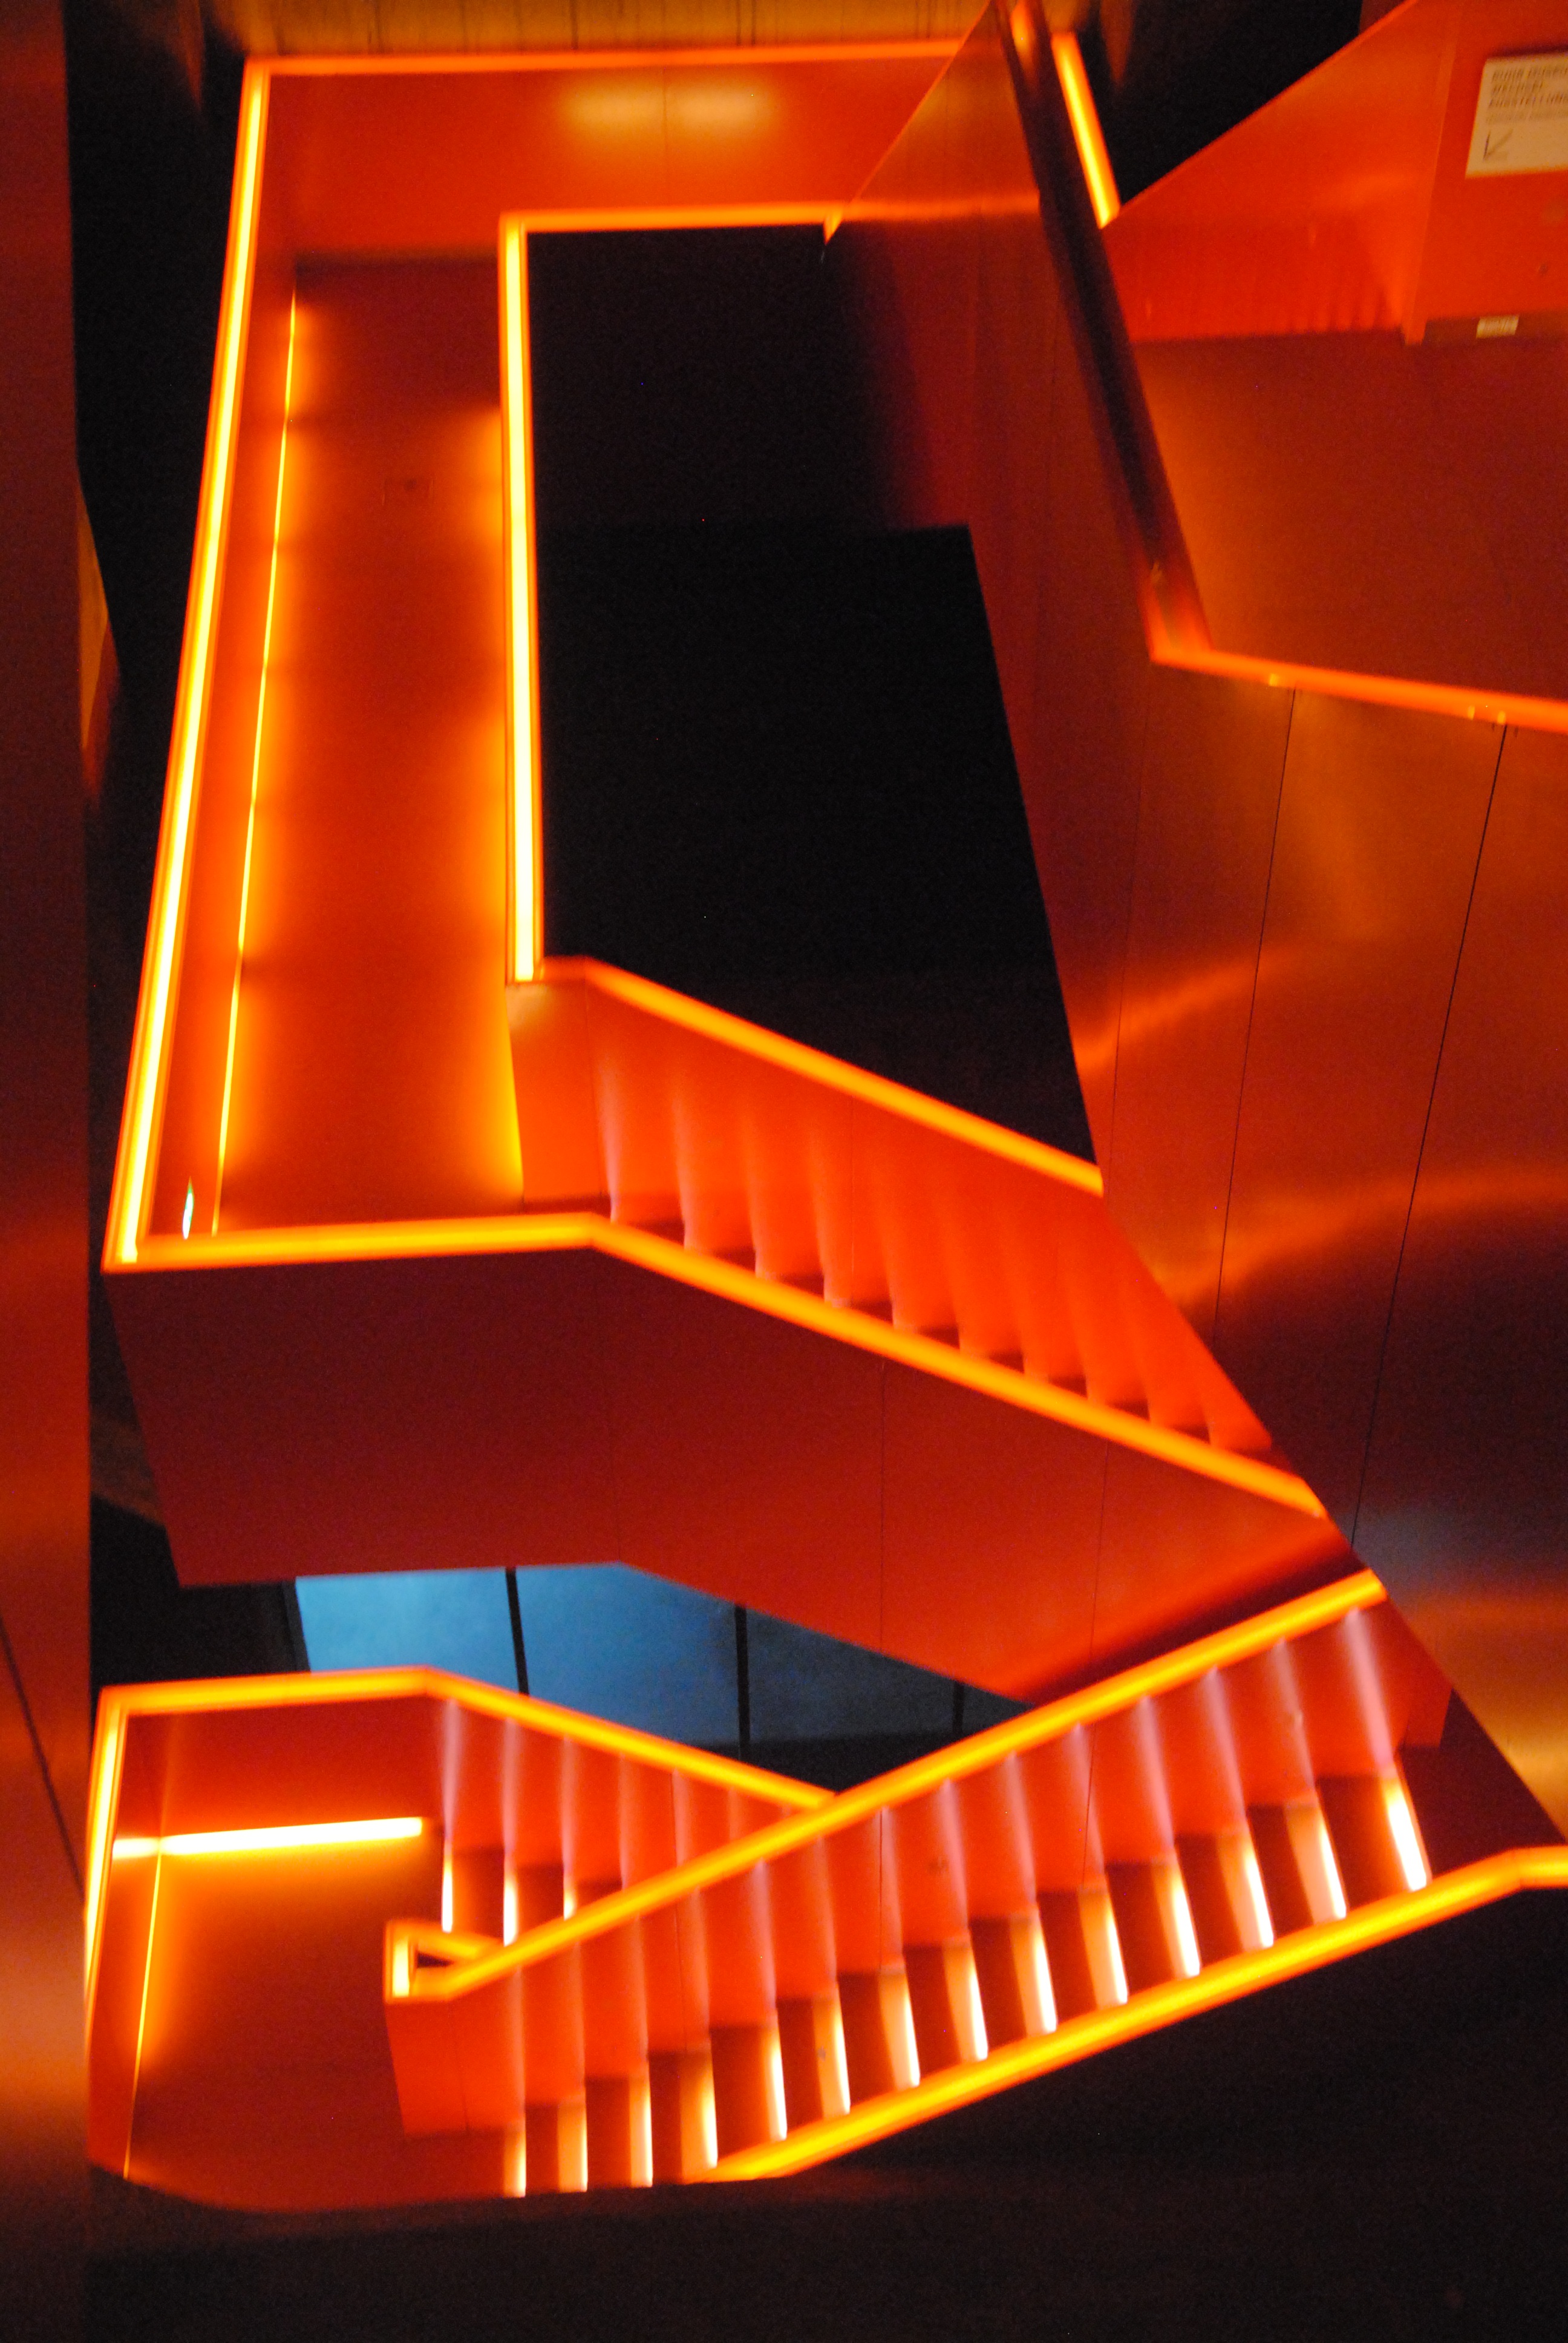
light, architecture, atmosphere, orange, lighting, modern, futuristic, lights, design, stairs, labyrinth, way, rise, atmospheric, forward, gradually, display device